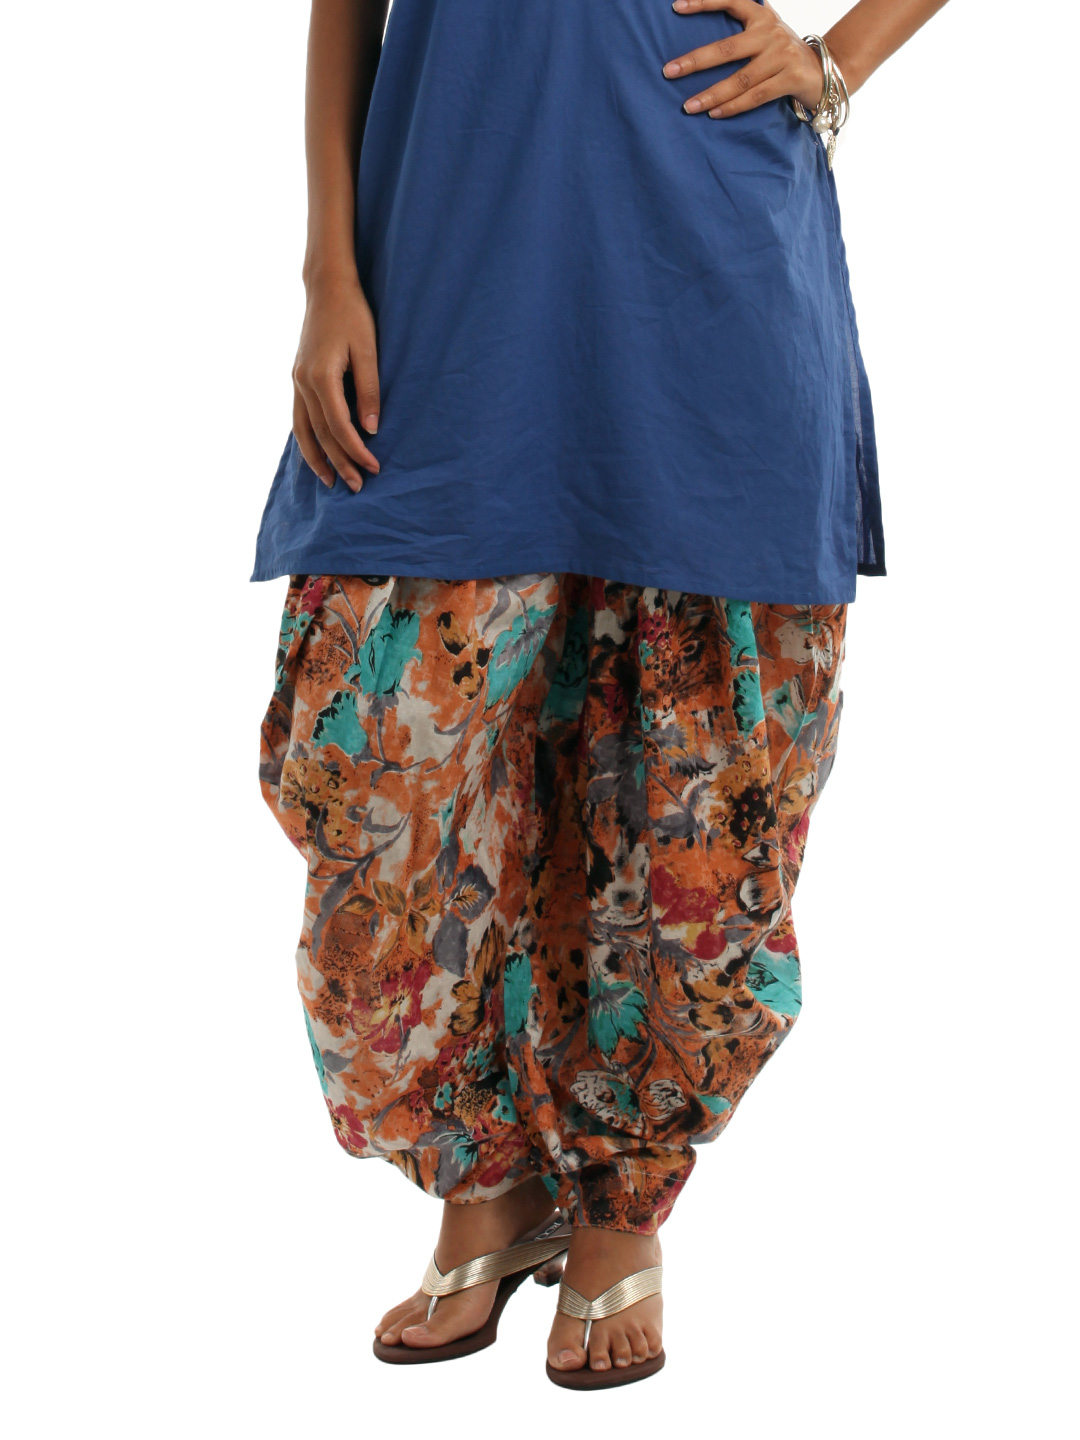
Shree Women Orange & Pink Jodhpuri Salwar
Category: Apparel / Bottomwear / Salwar
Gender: Women
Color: Orange
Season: Summer 2012
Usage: Ethnic